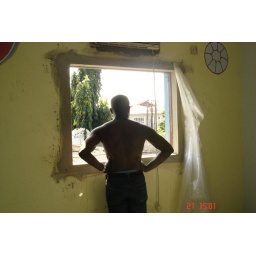
bola admiring the hole in the wall where our new window will go